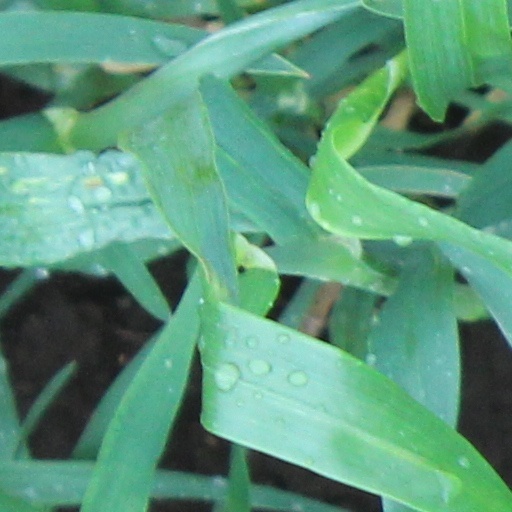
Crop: wheat